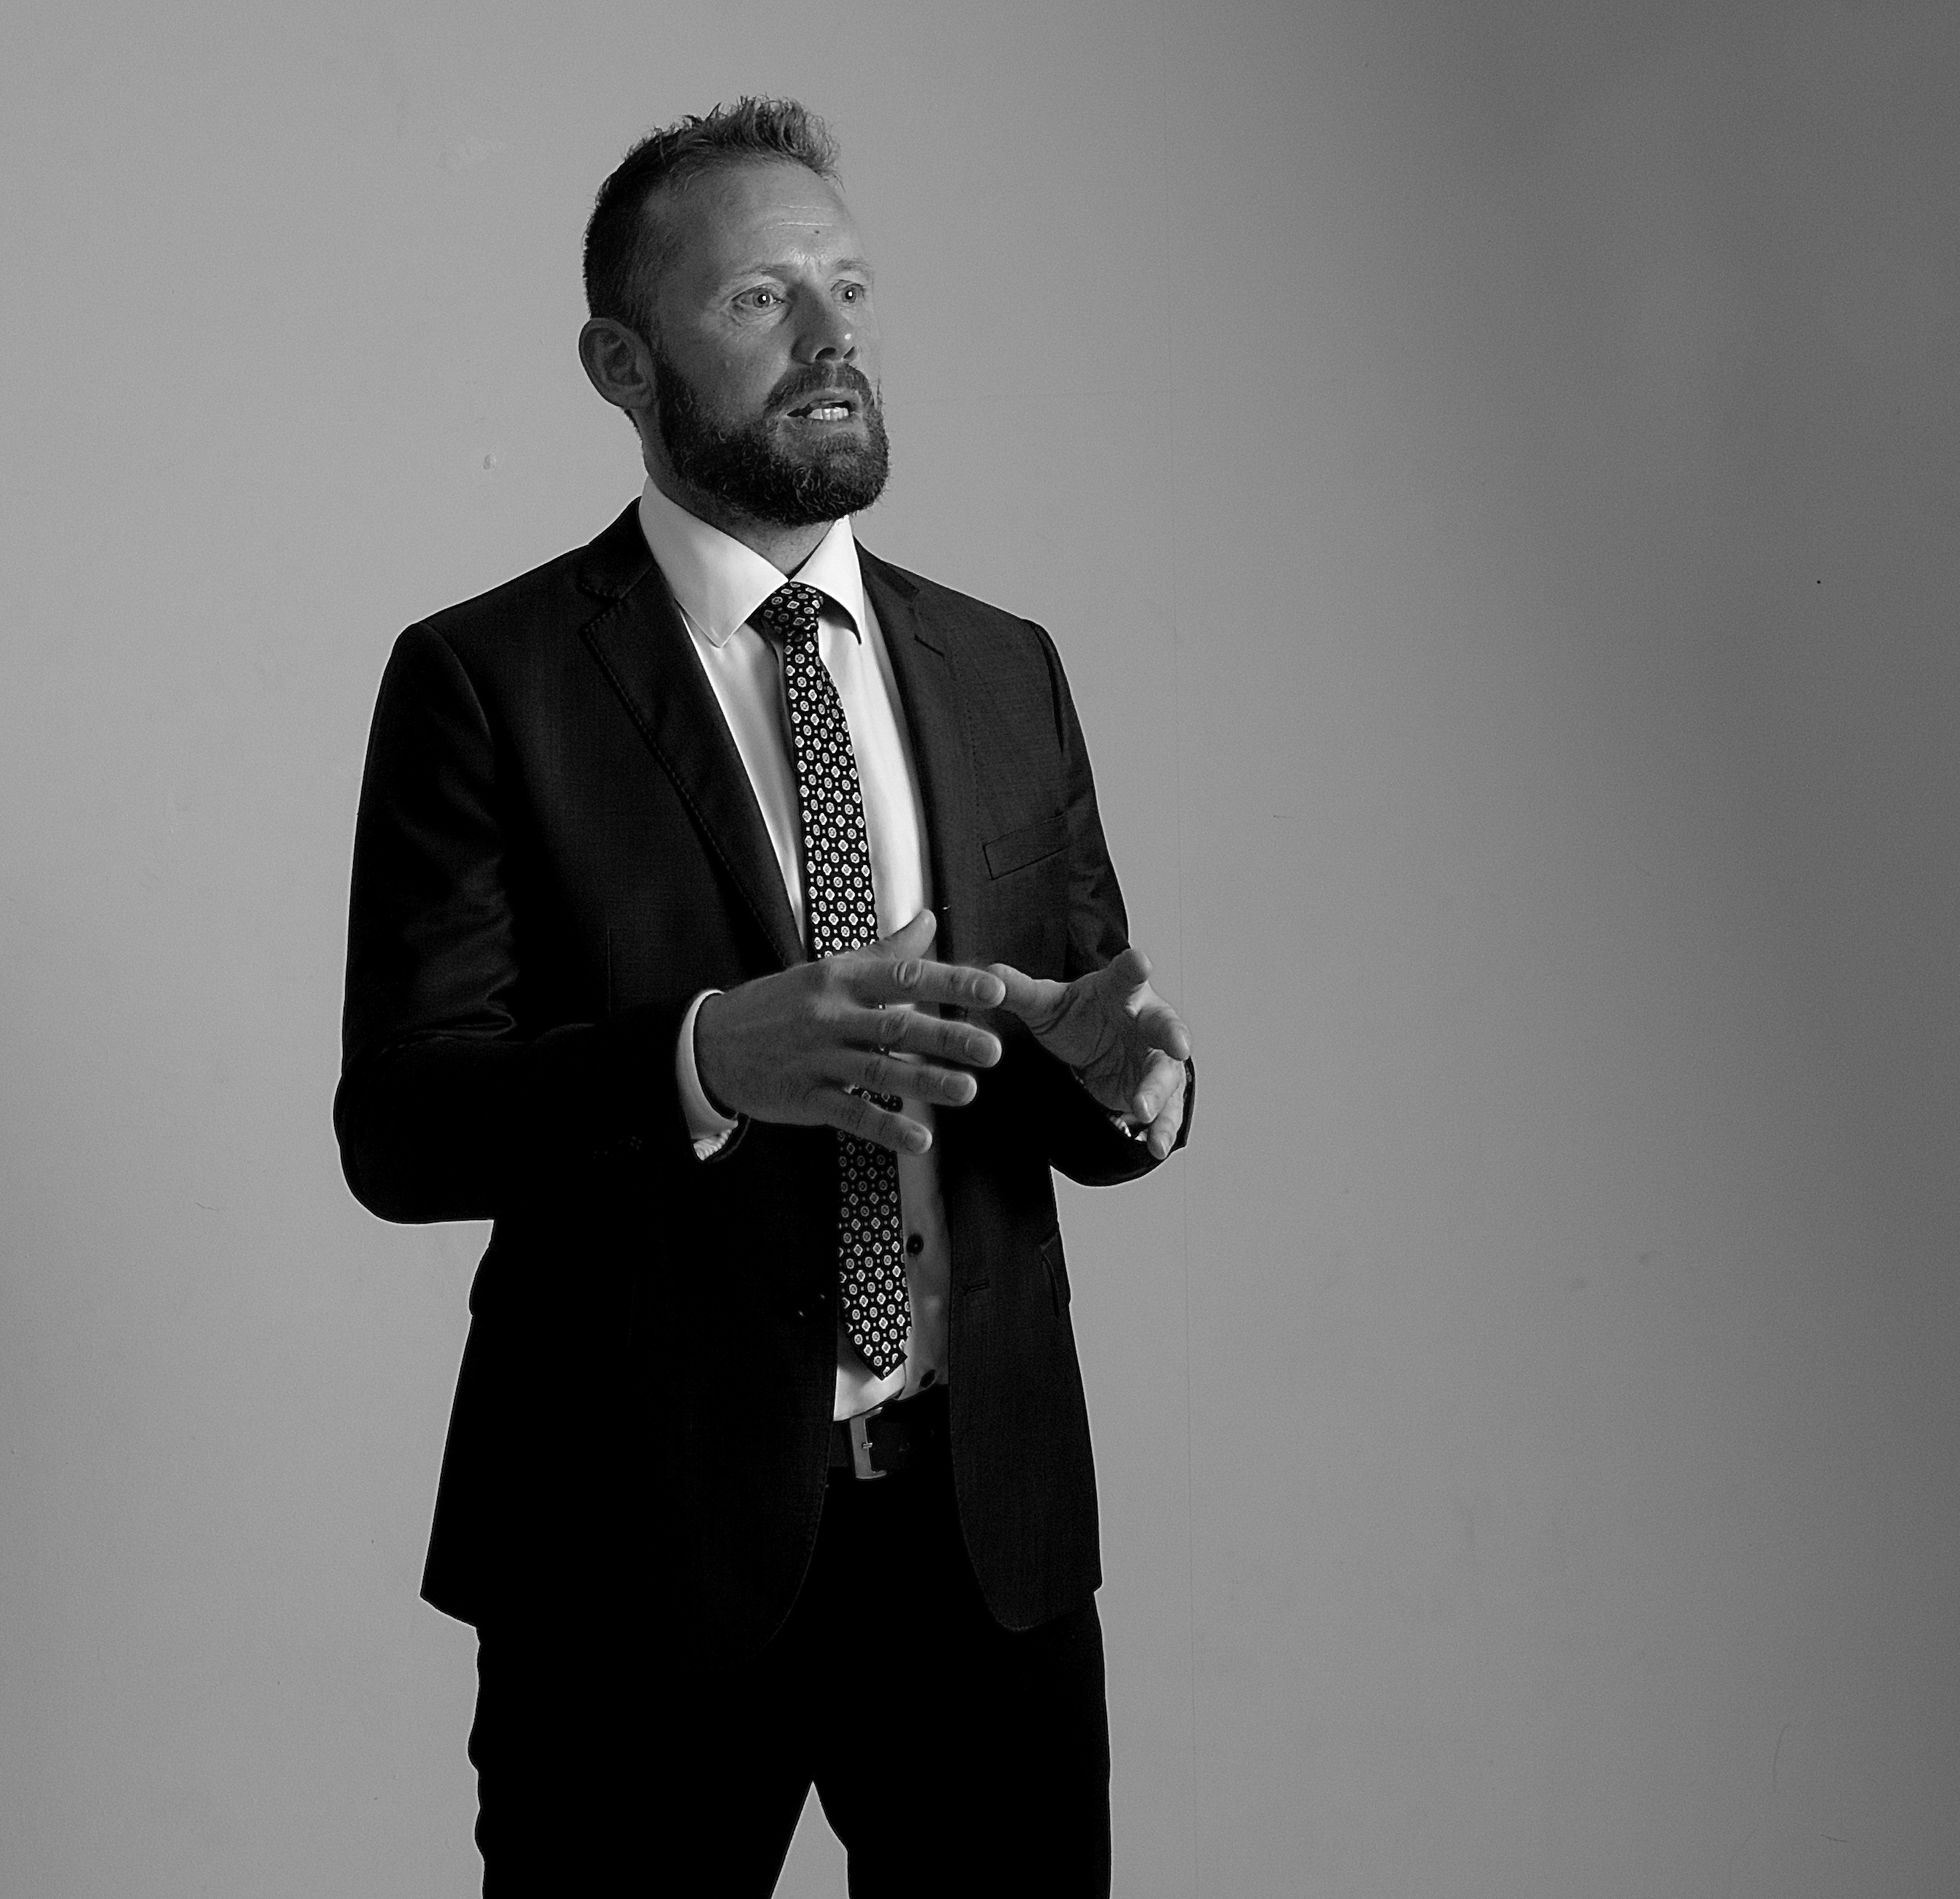
man, person, black and white, photography, portrait, black, monochrome, beard, gentleman, singing, photograph, speech, formal wear, monochrome photography, facial hair